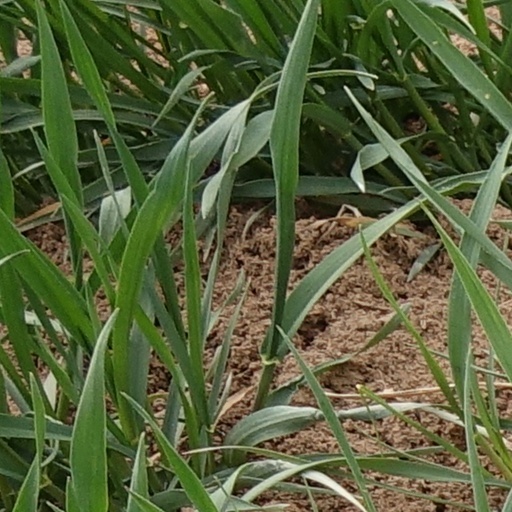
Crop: wheat